Iron Throne (A Song of Ice and Fire)

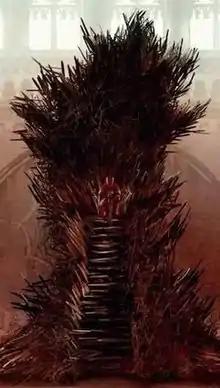
The Iron Throne by Marc Simonetti, from "The World of Ice & Fire" (2014)

The Iron Throne, in the fantasy novel series "A Song of Ice and Fire" by George R. R. Martin, is the throne of the monarch of the fictional Seven Kingdoms of Westeros, and serves as a metonym for the monarchy of Westeros as an institution. The success of the HBO television adaptation "Game of Thrones" has made the show's version of the royal seat an icon of the entire media franchise. Martin said in 2013, "Say "Game of Thrones", and people think of the HBO Iron Throne."